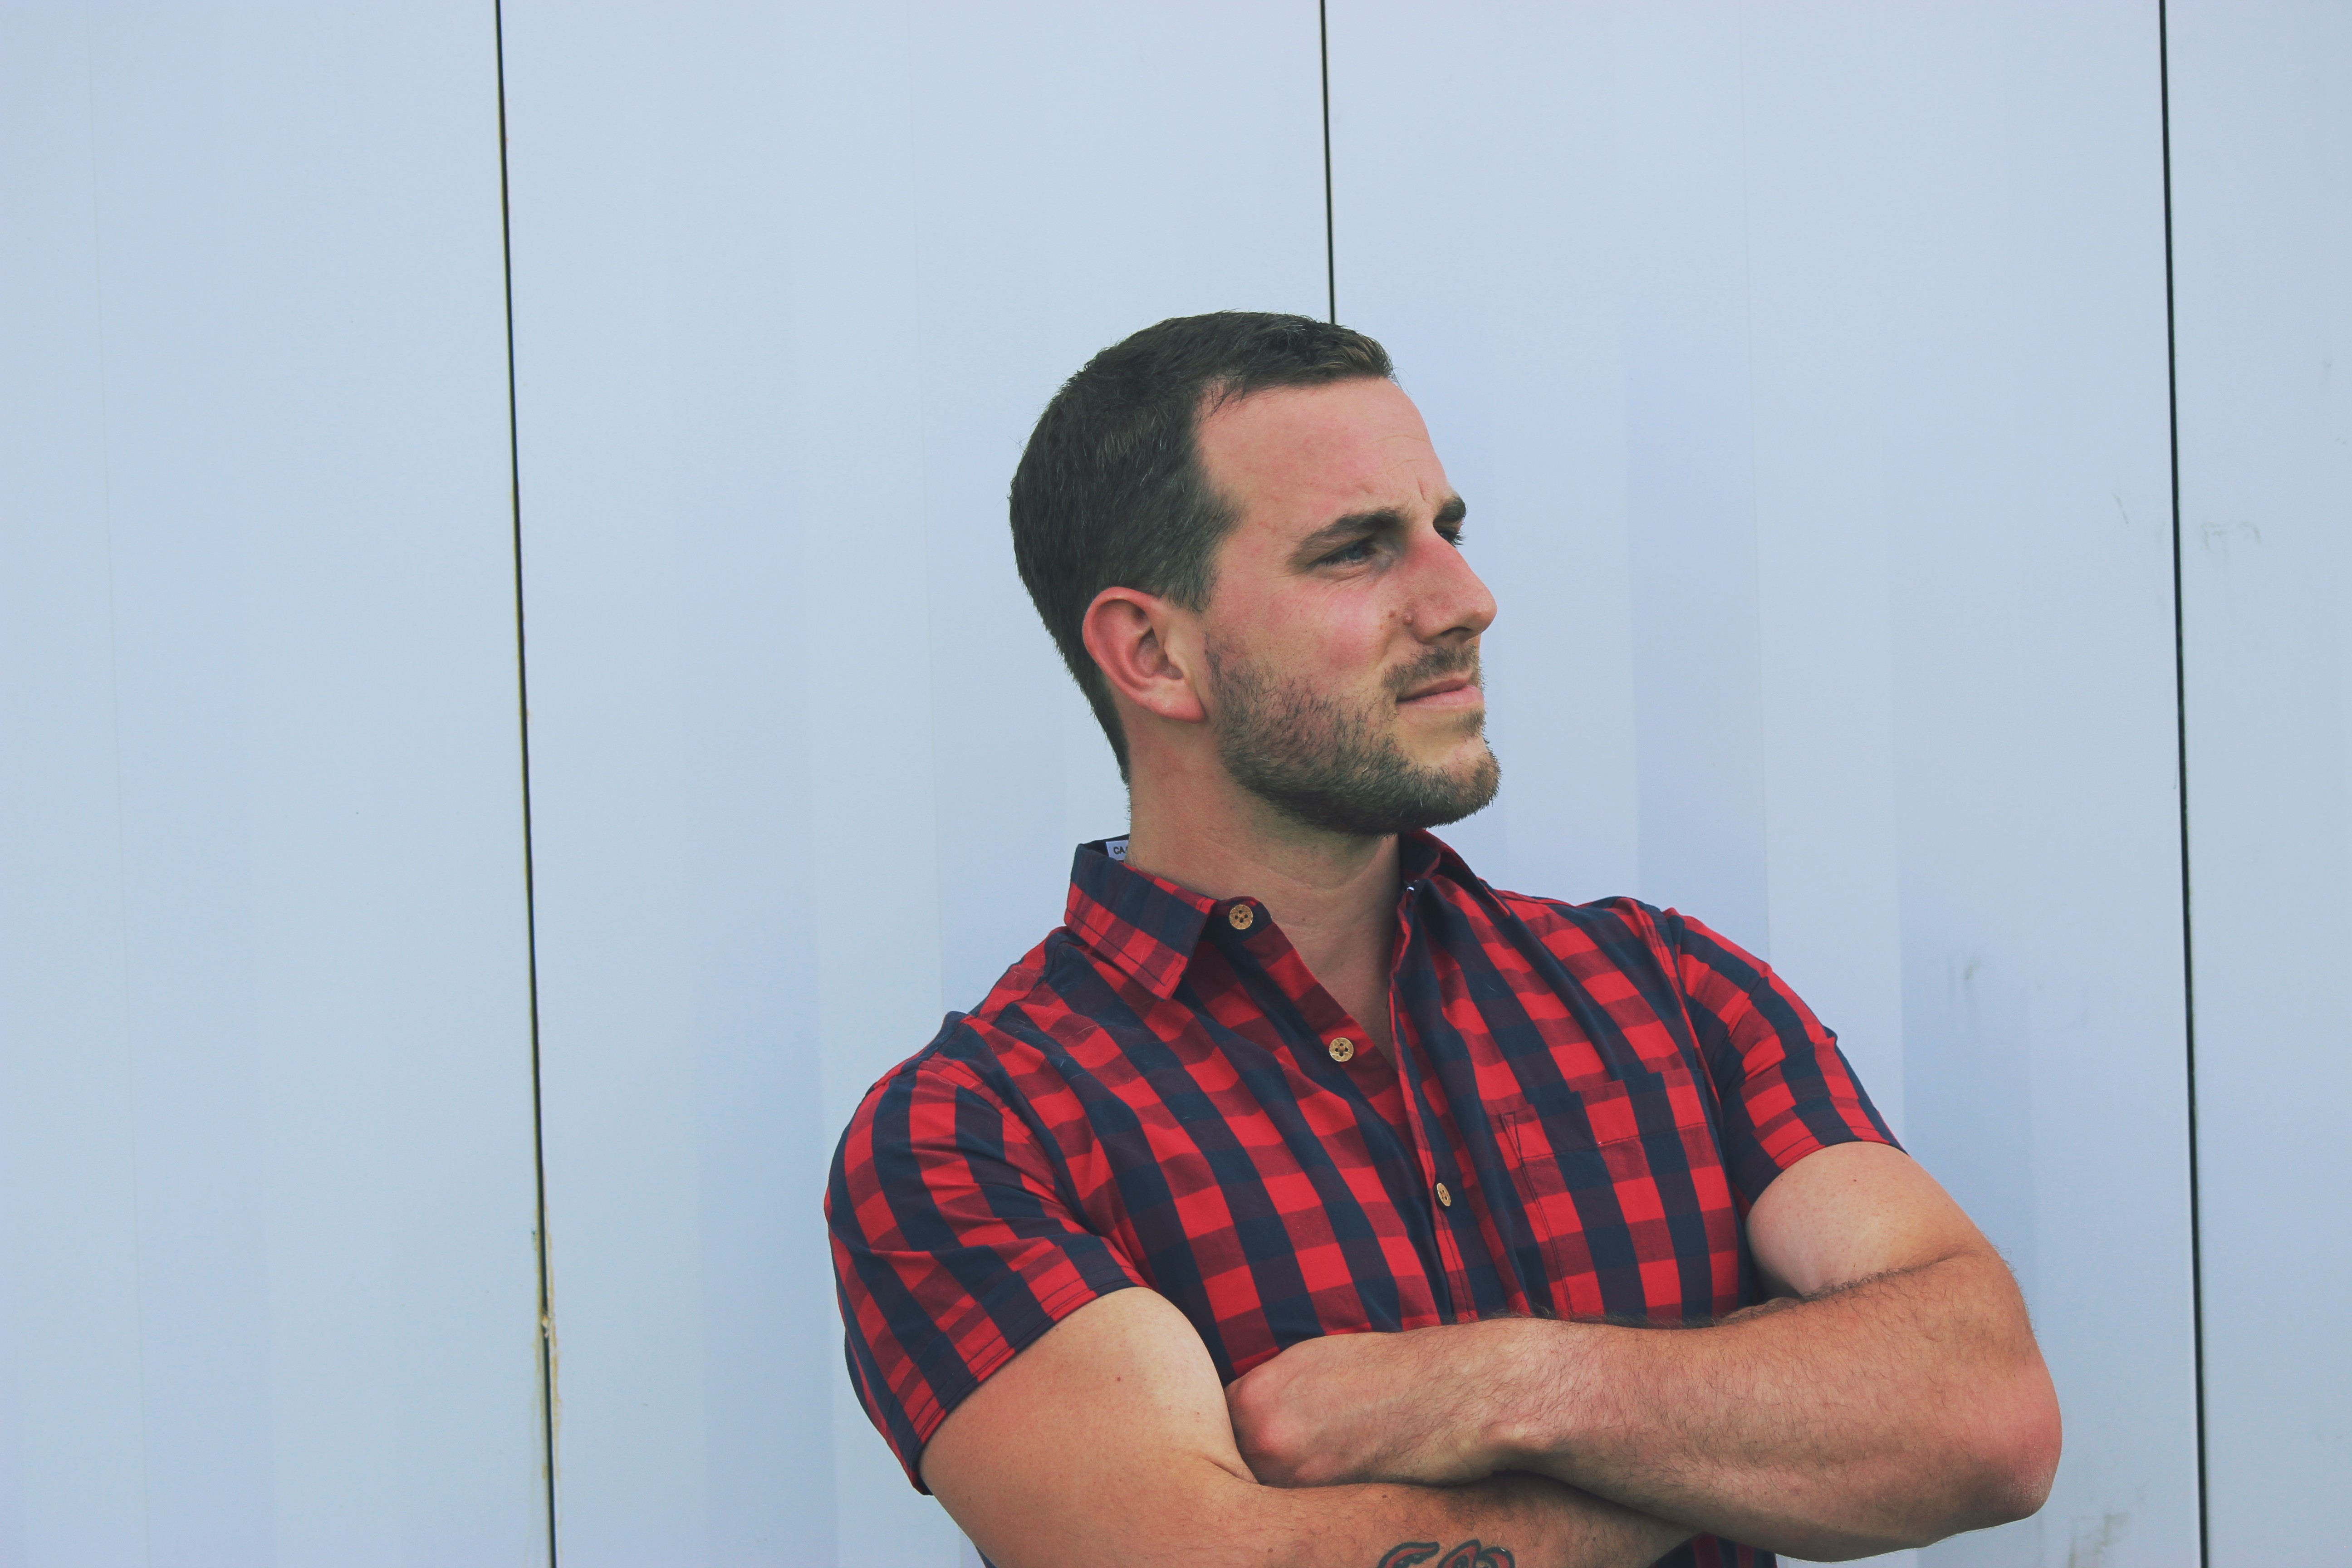
man, person, beard, posing, singing, facial hair